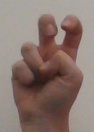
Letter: toot